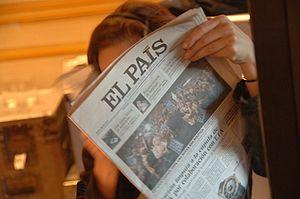
El País est le quotidien généraliste payant ayant la plus grande diffusion en Espagne, avec une diffusion moyenne de 391 816 exemplaires. Selon l'Étude générale des médias de 2009, il aurait environ 2 081 000 lecteurs par jour. Ce quotidien est écrit en castillan. Le journal offre des versions en catalan, portugais brésilien et anglais en ligne. Certains suppléments peuvent être dans d'autres langues parlées et lues dans d'autres régions d'Espagne, pour intégrer les nuances régionales.